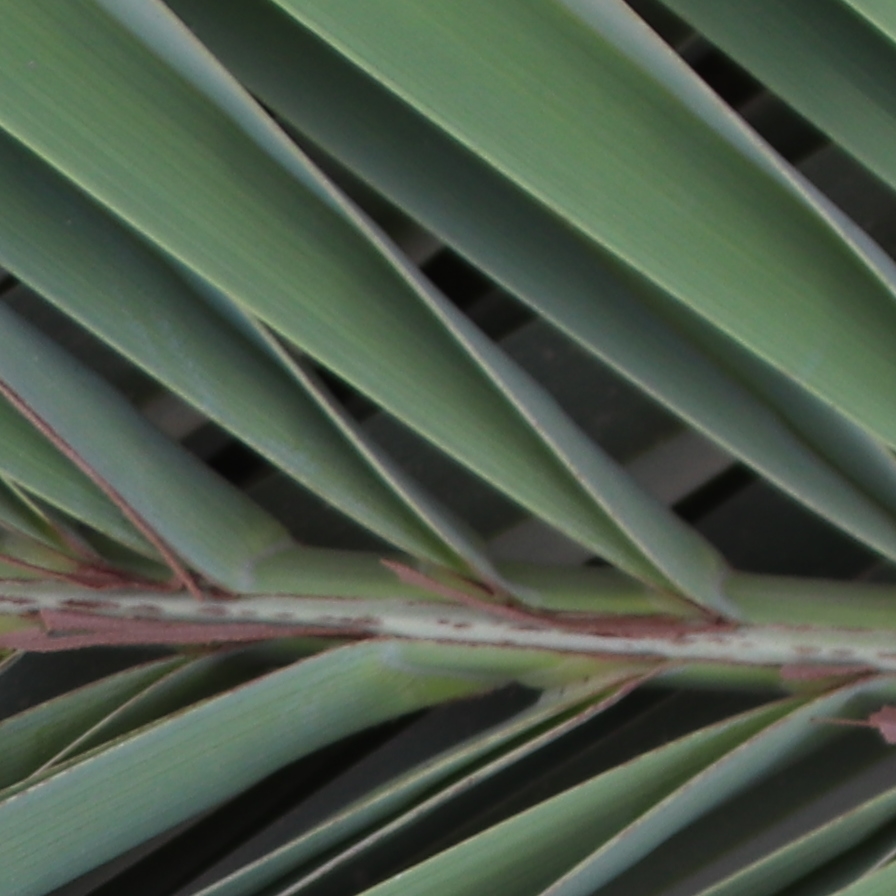
Label: Healthy